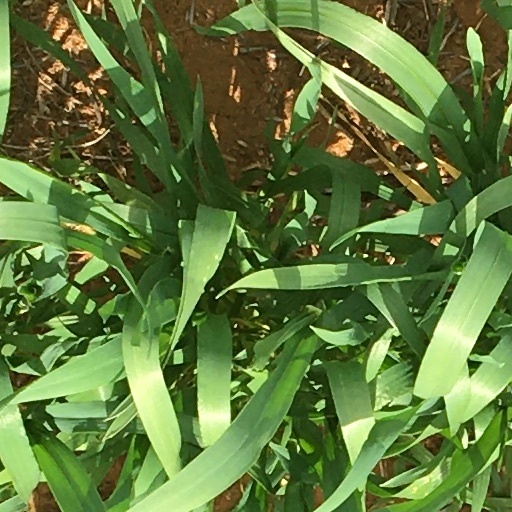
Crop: wheat